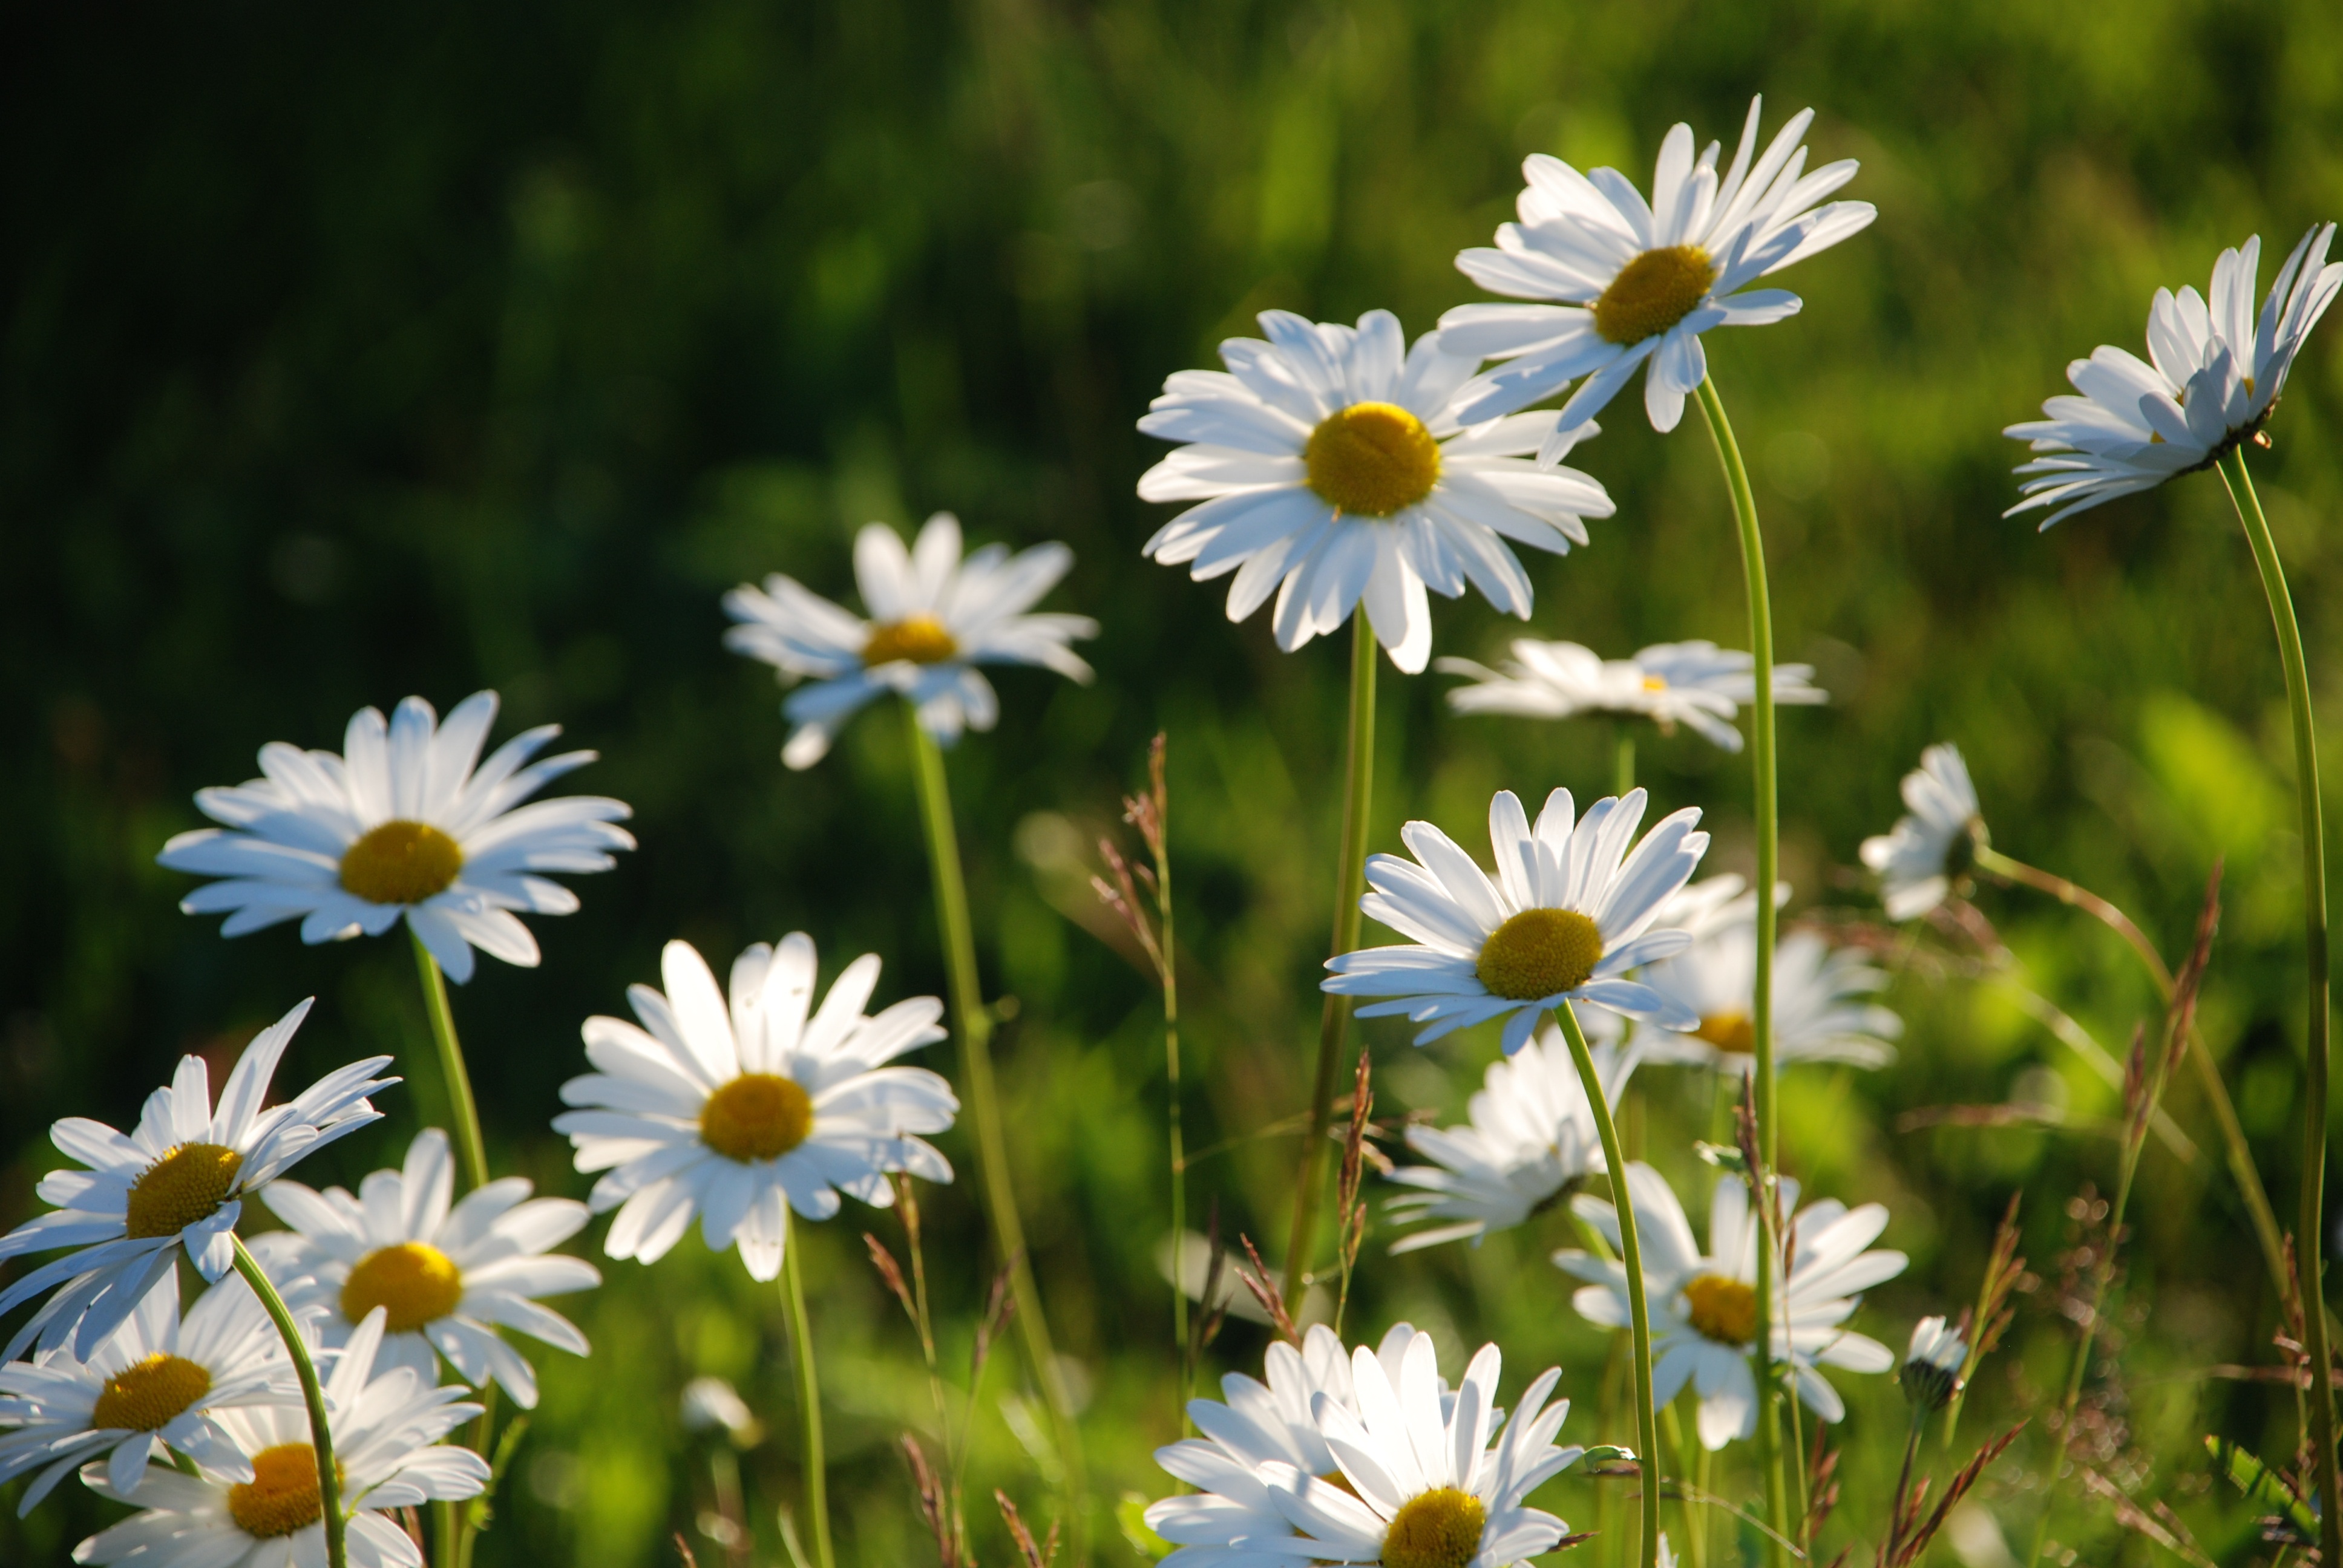
nature, grass, blossom, plant, white, field, meadow, prairie, flower, petal, summer, daisy, herb, produce, botany, flora, wildflower, course, meadow flower, macro photography, flowering plant, daisy family, medow, oxeye daisy, land plant, chamaemelum nobile, marguerite daisy, garden cosmos